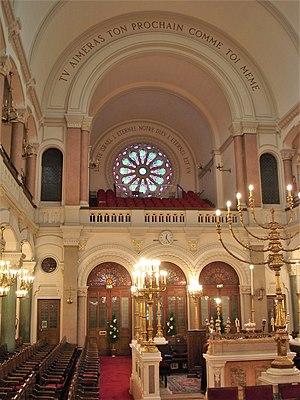
L’histoire des Juifs en France, ou sur le territoire lui correspondant actuellement, semble remonter au Iᵉʳ siècle et se poursuit jusqu’à nos jours, ce qui en fait l’une des plus anciennes présences juives d’Europe occidentale.
La synagogue Buffault, située 28 rue Buffault dans le 9ᵉ arrondissement de Paris, a été construite par des Juifs séfarades en conflit avec la communauté ashkénaze qui venait de construire la synagogue de la rue de la Victoire, devenue par la suite la Grande synagogue de Paris.